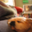
Label: dog